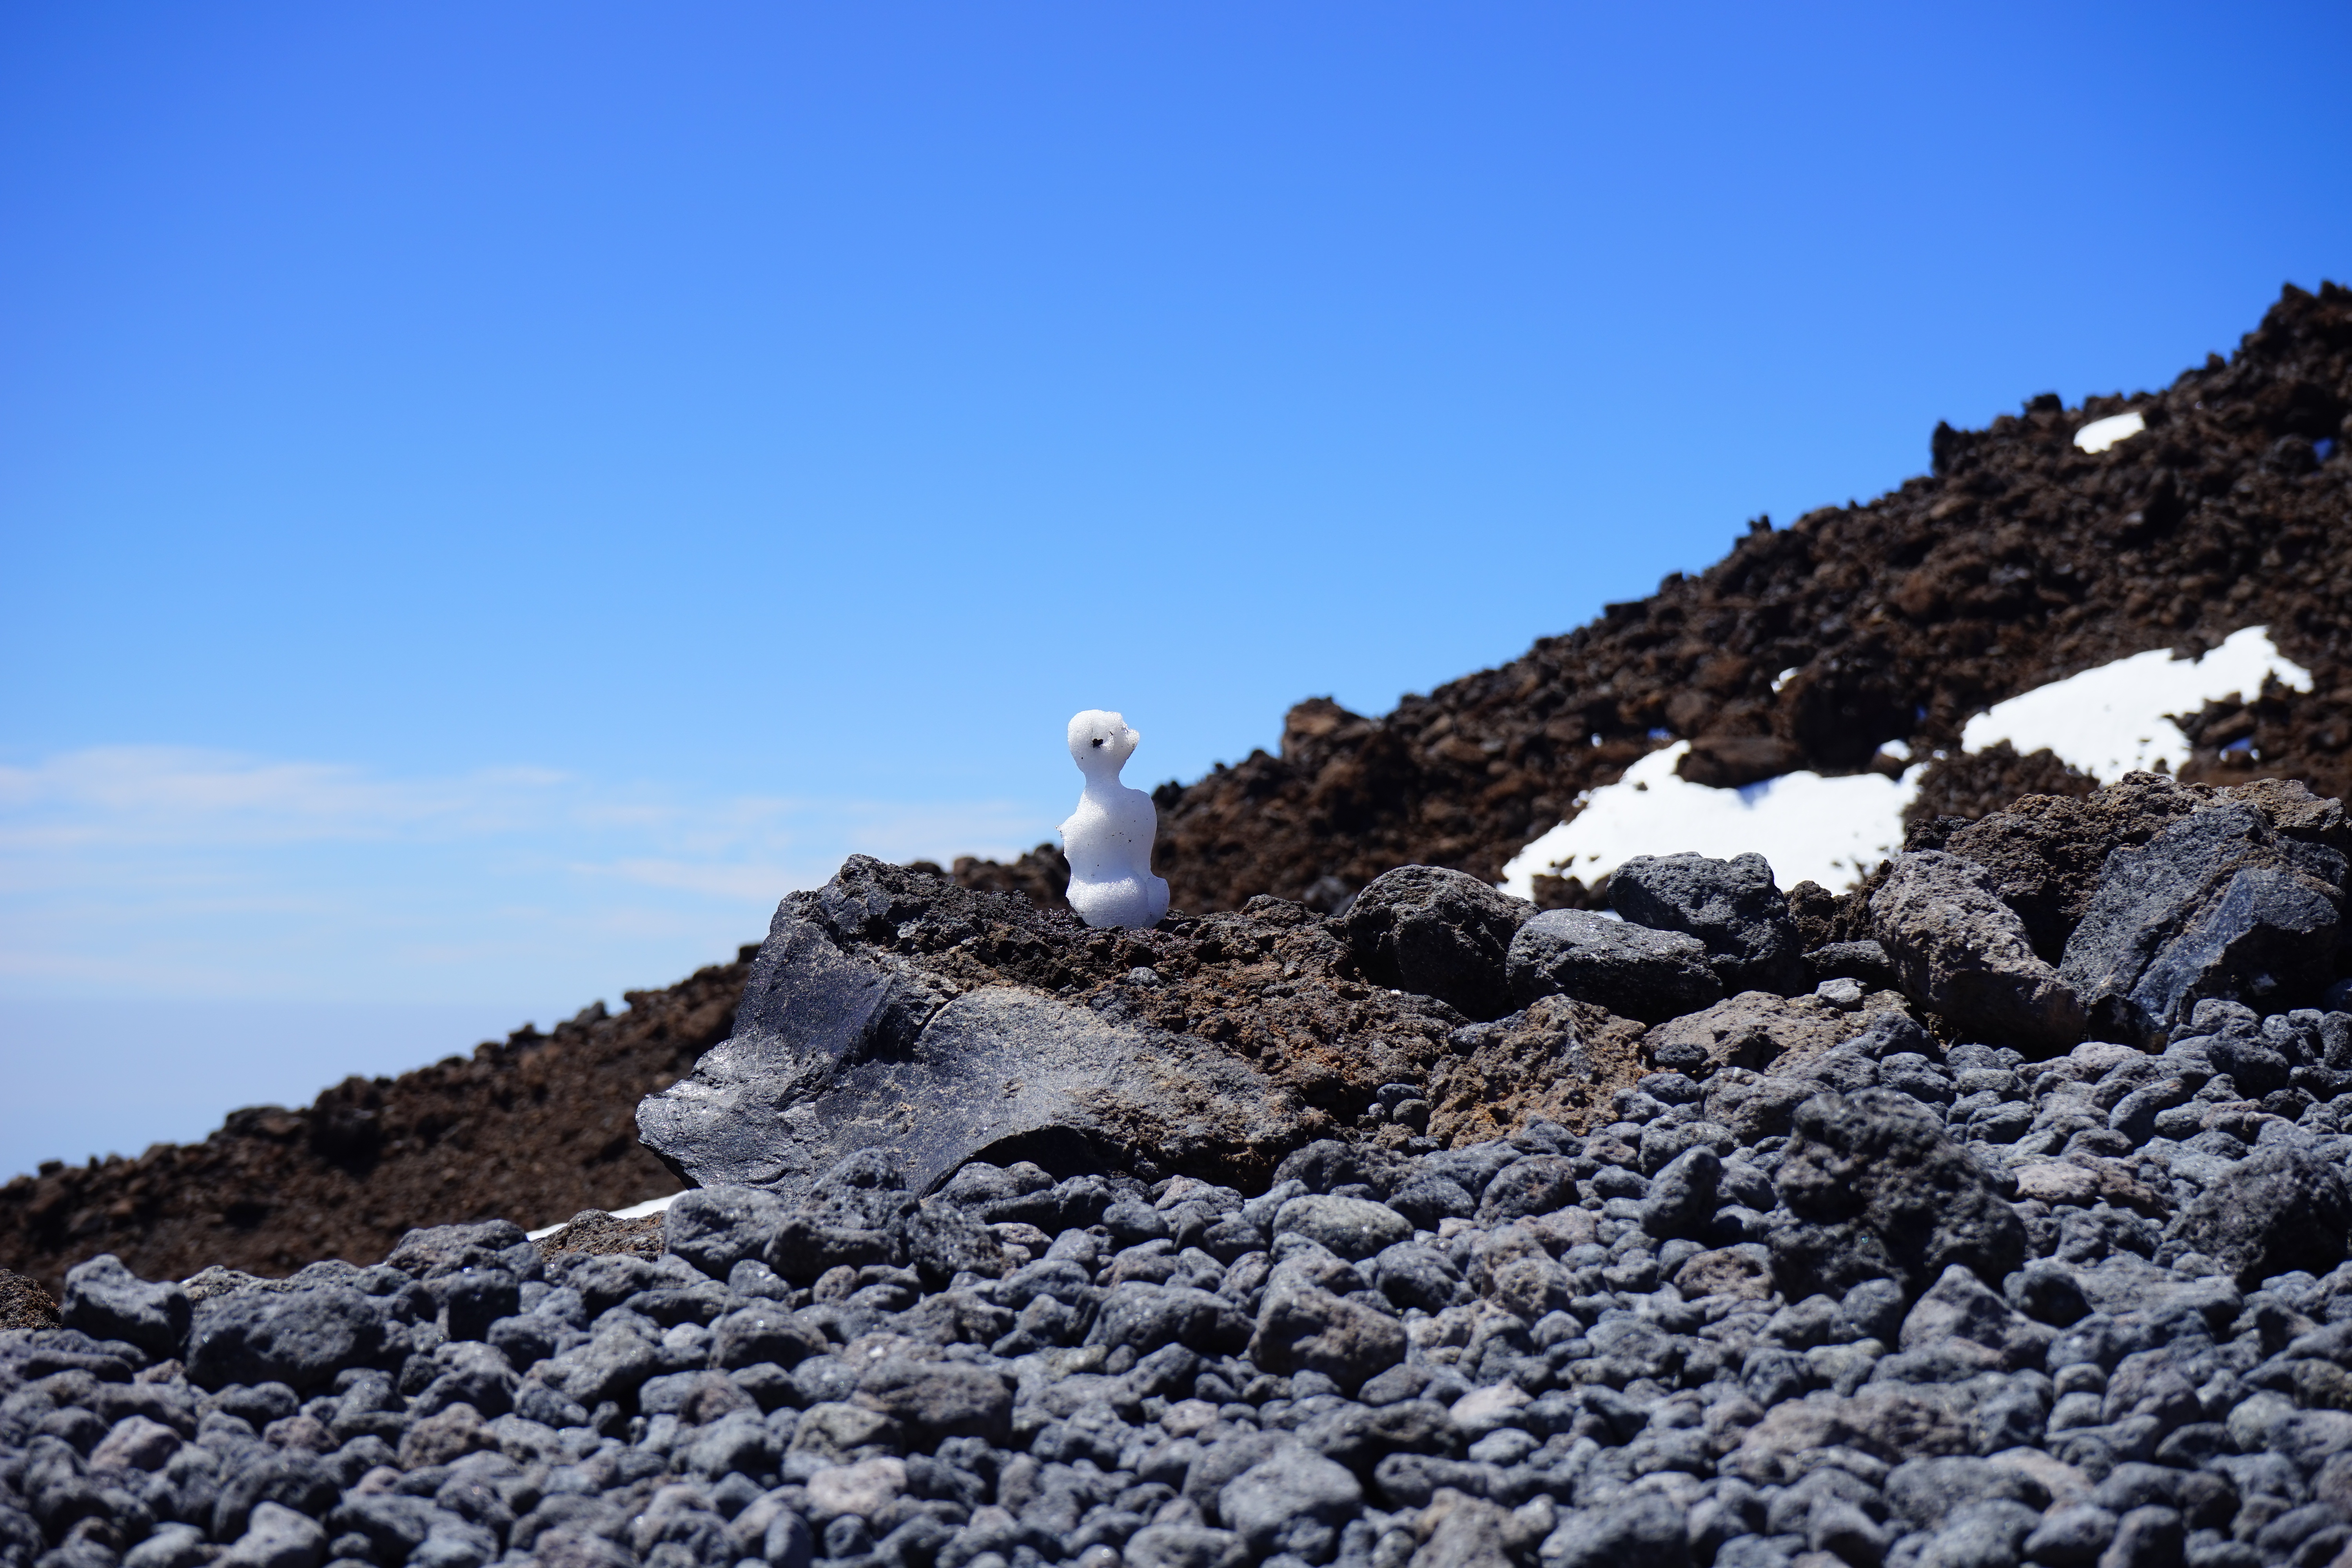
landscape, sea, coast, rock, mountain, small, material, ridge, summit, geology, plateau, mini, lava, melted, cape, basalt, landform, snow man, geographical feature, mountainous landforms, basalt stones